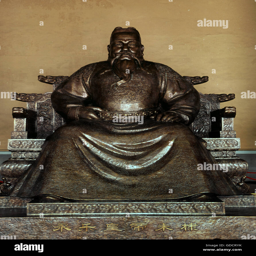
a statue of noble person .